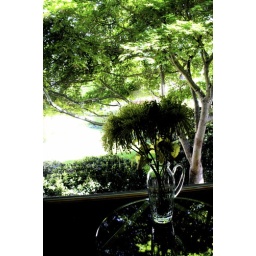
front window in my house